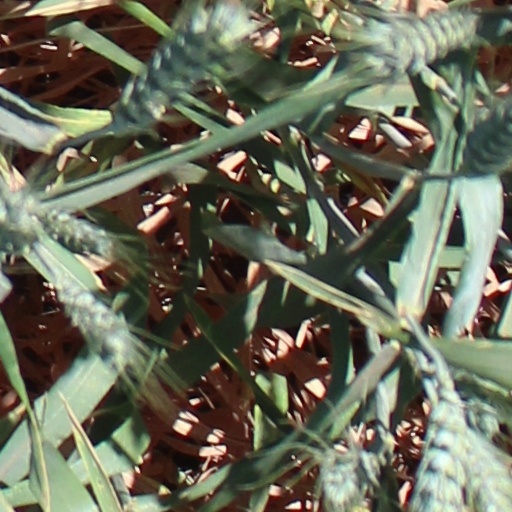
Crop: wheat